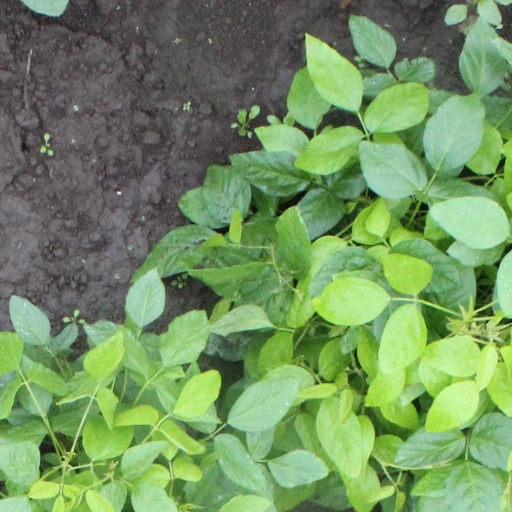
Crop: soybean